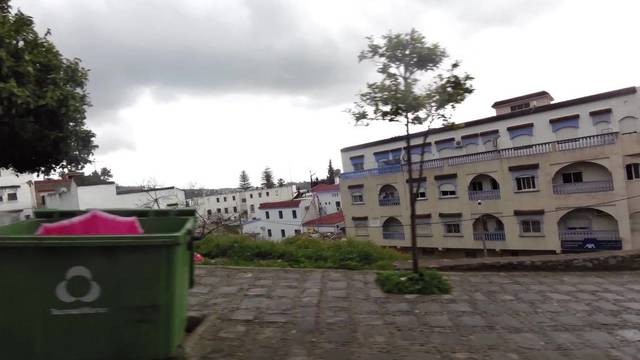
Region: Morocco
Coordinates: 35.17, -5.268